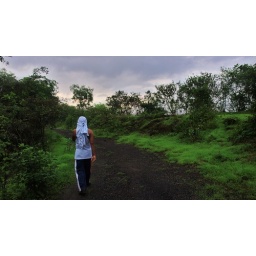
My uncle taking his daily morning walk on top of the hill near his house in Ghatkopar, Mumbai